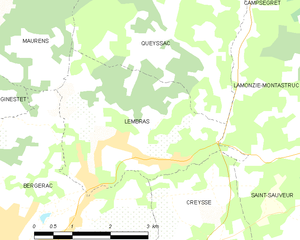
Lembras est une commune française située dans le département de la Dordogne, en région Nouvelle-Aquitaine.